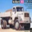
Label: truck